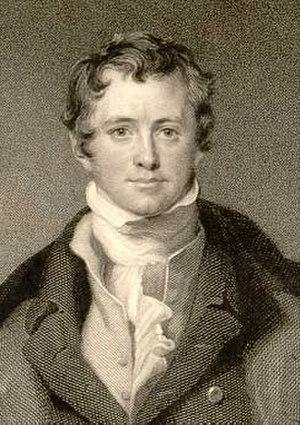
Bernard Courtois est un salpêtrier et un chimiste français connu pour ses découvertes de la morphine, et surtout de l'iode, qui eurent des conséquences considérables en médecine et dans le développement de la photographie.